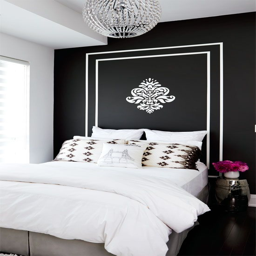
beautiful bedroom with white damask framed on a black wall .